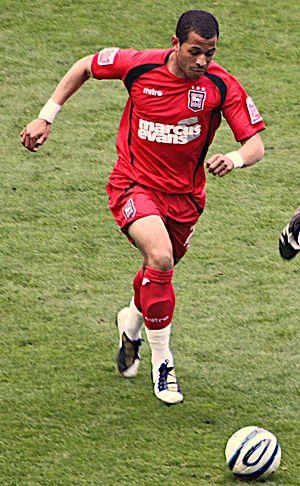
L'étoile est un des symboles pouvant orner certains maillots de football et utilisés pour préciser le palmarès des équipes concernées.